Freedom Hill Park

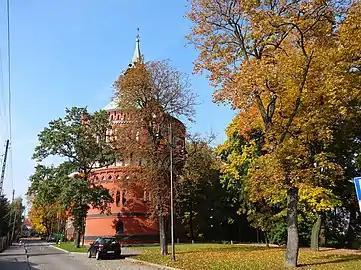
The old water tower at Henryk Dąbrowski Park

Today, the path along Bydgoszcz hilly southern slopes offers a panorama of the city from "Henryk Dąbrowski Park" to "Aleja Górska" and Kujawska street. The trail continues east, up the stairs to the current park, reaching "Jan Biziel" hospital: further eastern segments of this panorama walking path are located in Wyżyny and Kapuściska districts.